Ford Escort (Europe)

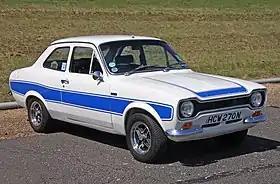
Ford Escort RS2000 Mark I

The Ford Escort is a small family car that was manufactured by Ford of Europe from 1968 until 2004. In total there were six generations, spread across three basic platforms: the original, rear-wheel-drive Mk.1/Mk.2 (1968–1980), the "Erika" front-wheel-drive Mk.3/Mk.4 (1980–1992), and the final CE-14 Mk.5/Mk.6 (1990–2002) version. Its successor, the Ford Focus, was released in 1998, but the final generation of Escort was phased out gradually, with the panel van version ending production in 2002 in favour of the Ford Transit Connect.